List of BMX bicycle manufacturers

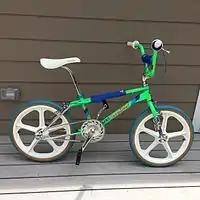
The Haro Freestyle BMX bike

List of BMX bicycles is a list of former and current manufacturers of BMX bicycles.